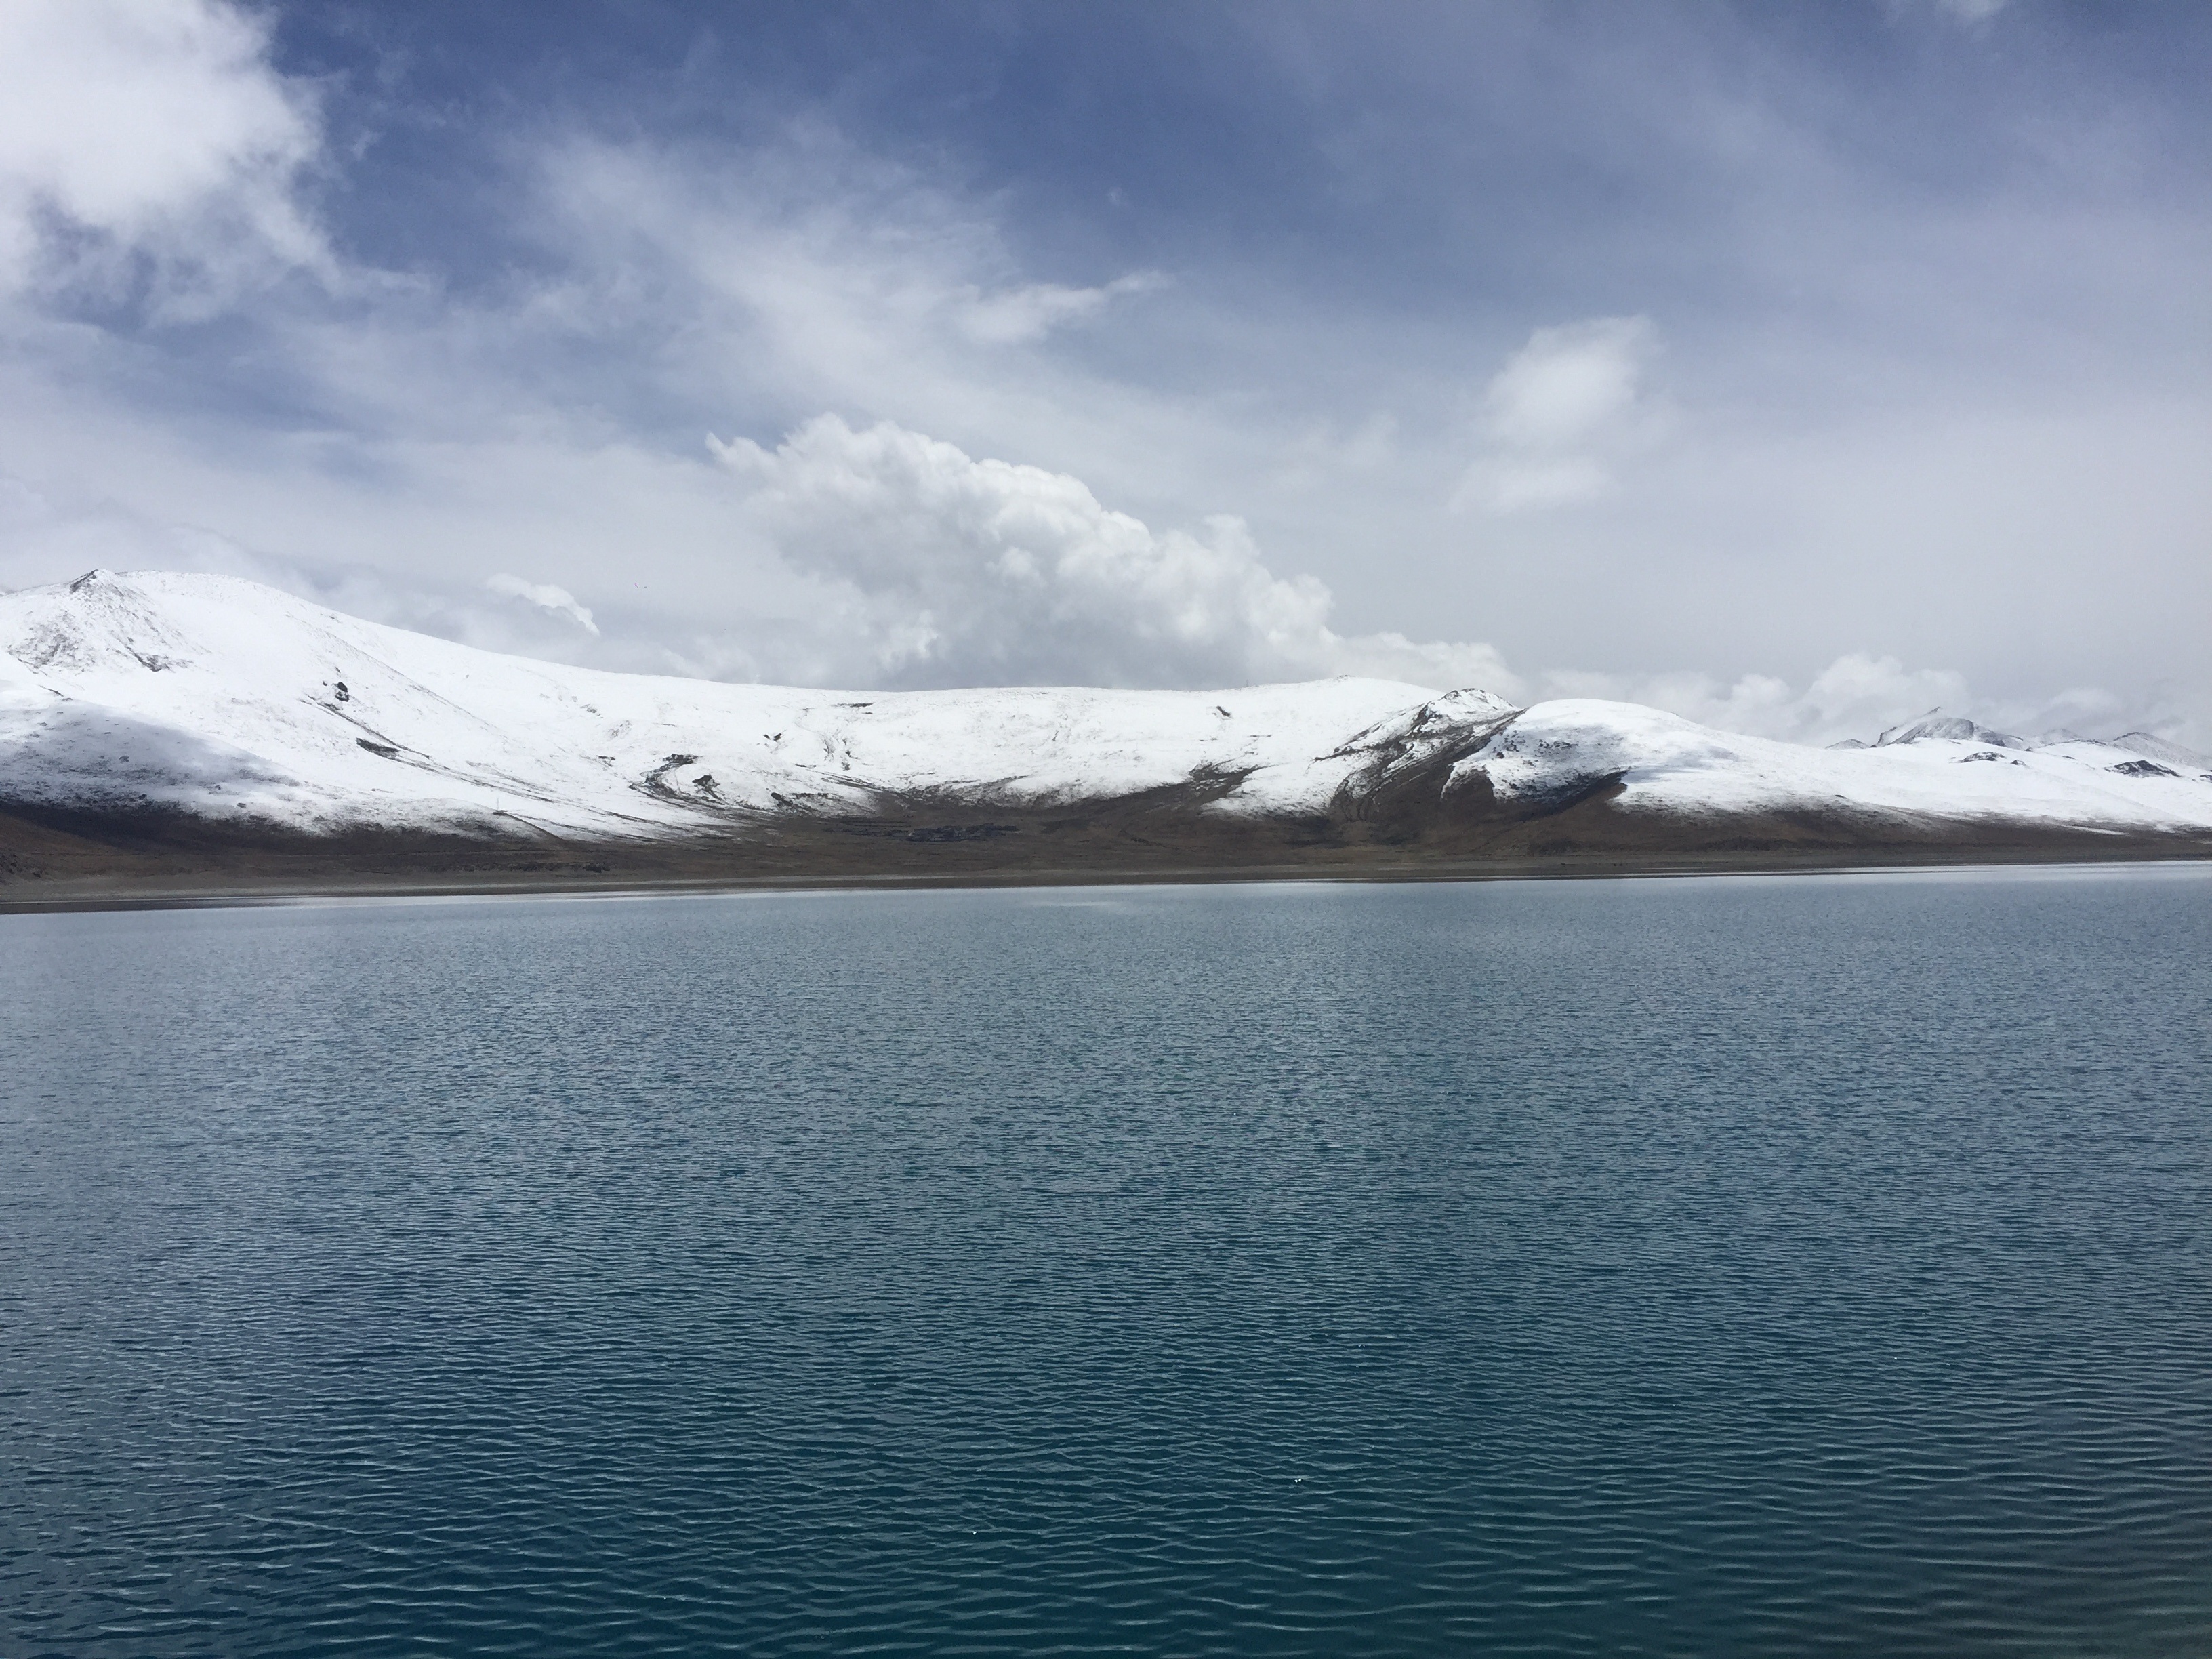
sea, mountain, snow, cloud, lake, mountain range, ice, glacier, weather, fjord, reservoir, arctic, tibet, loch, the scenery, landform, arctic ocean, yanghu, geographical feature, atmospheric phenomenon, glacial landform